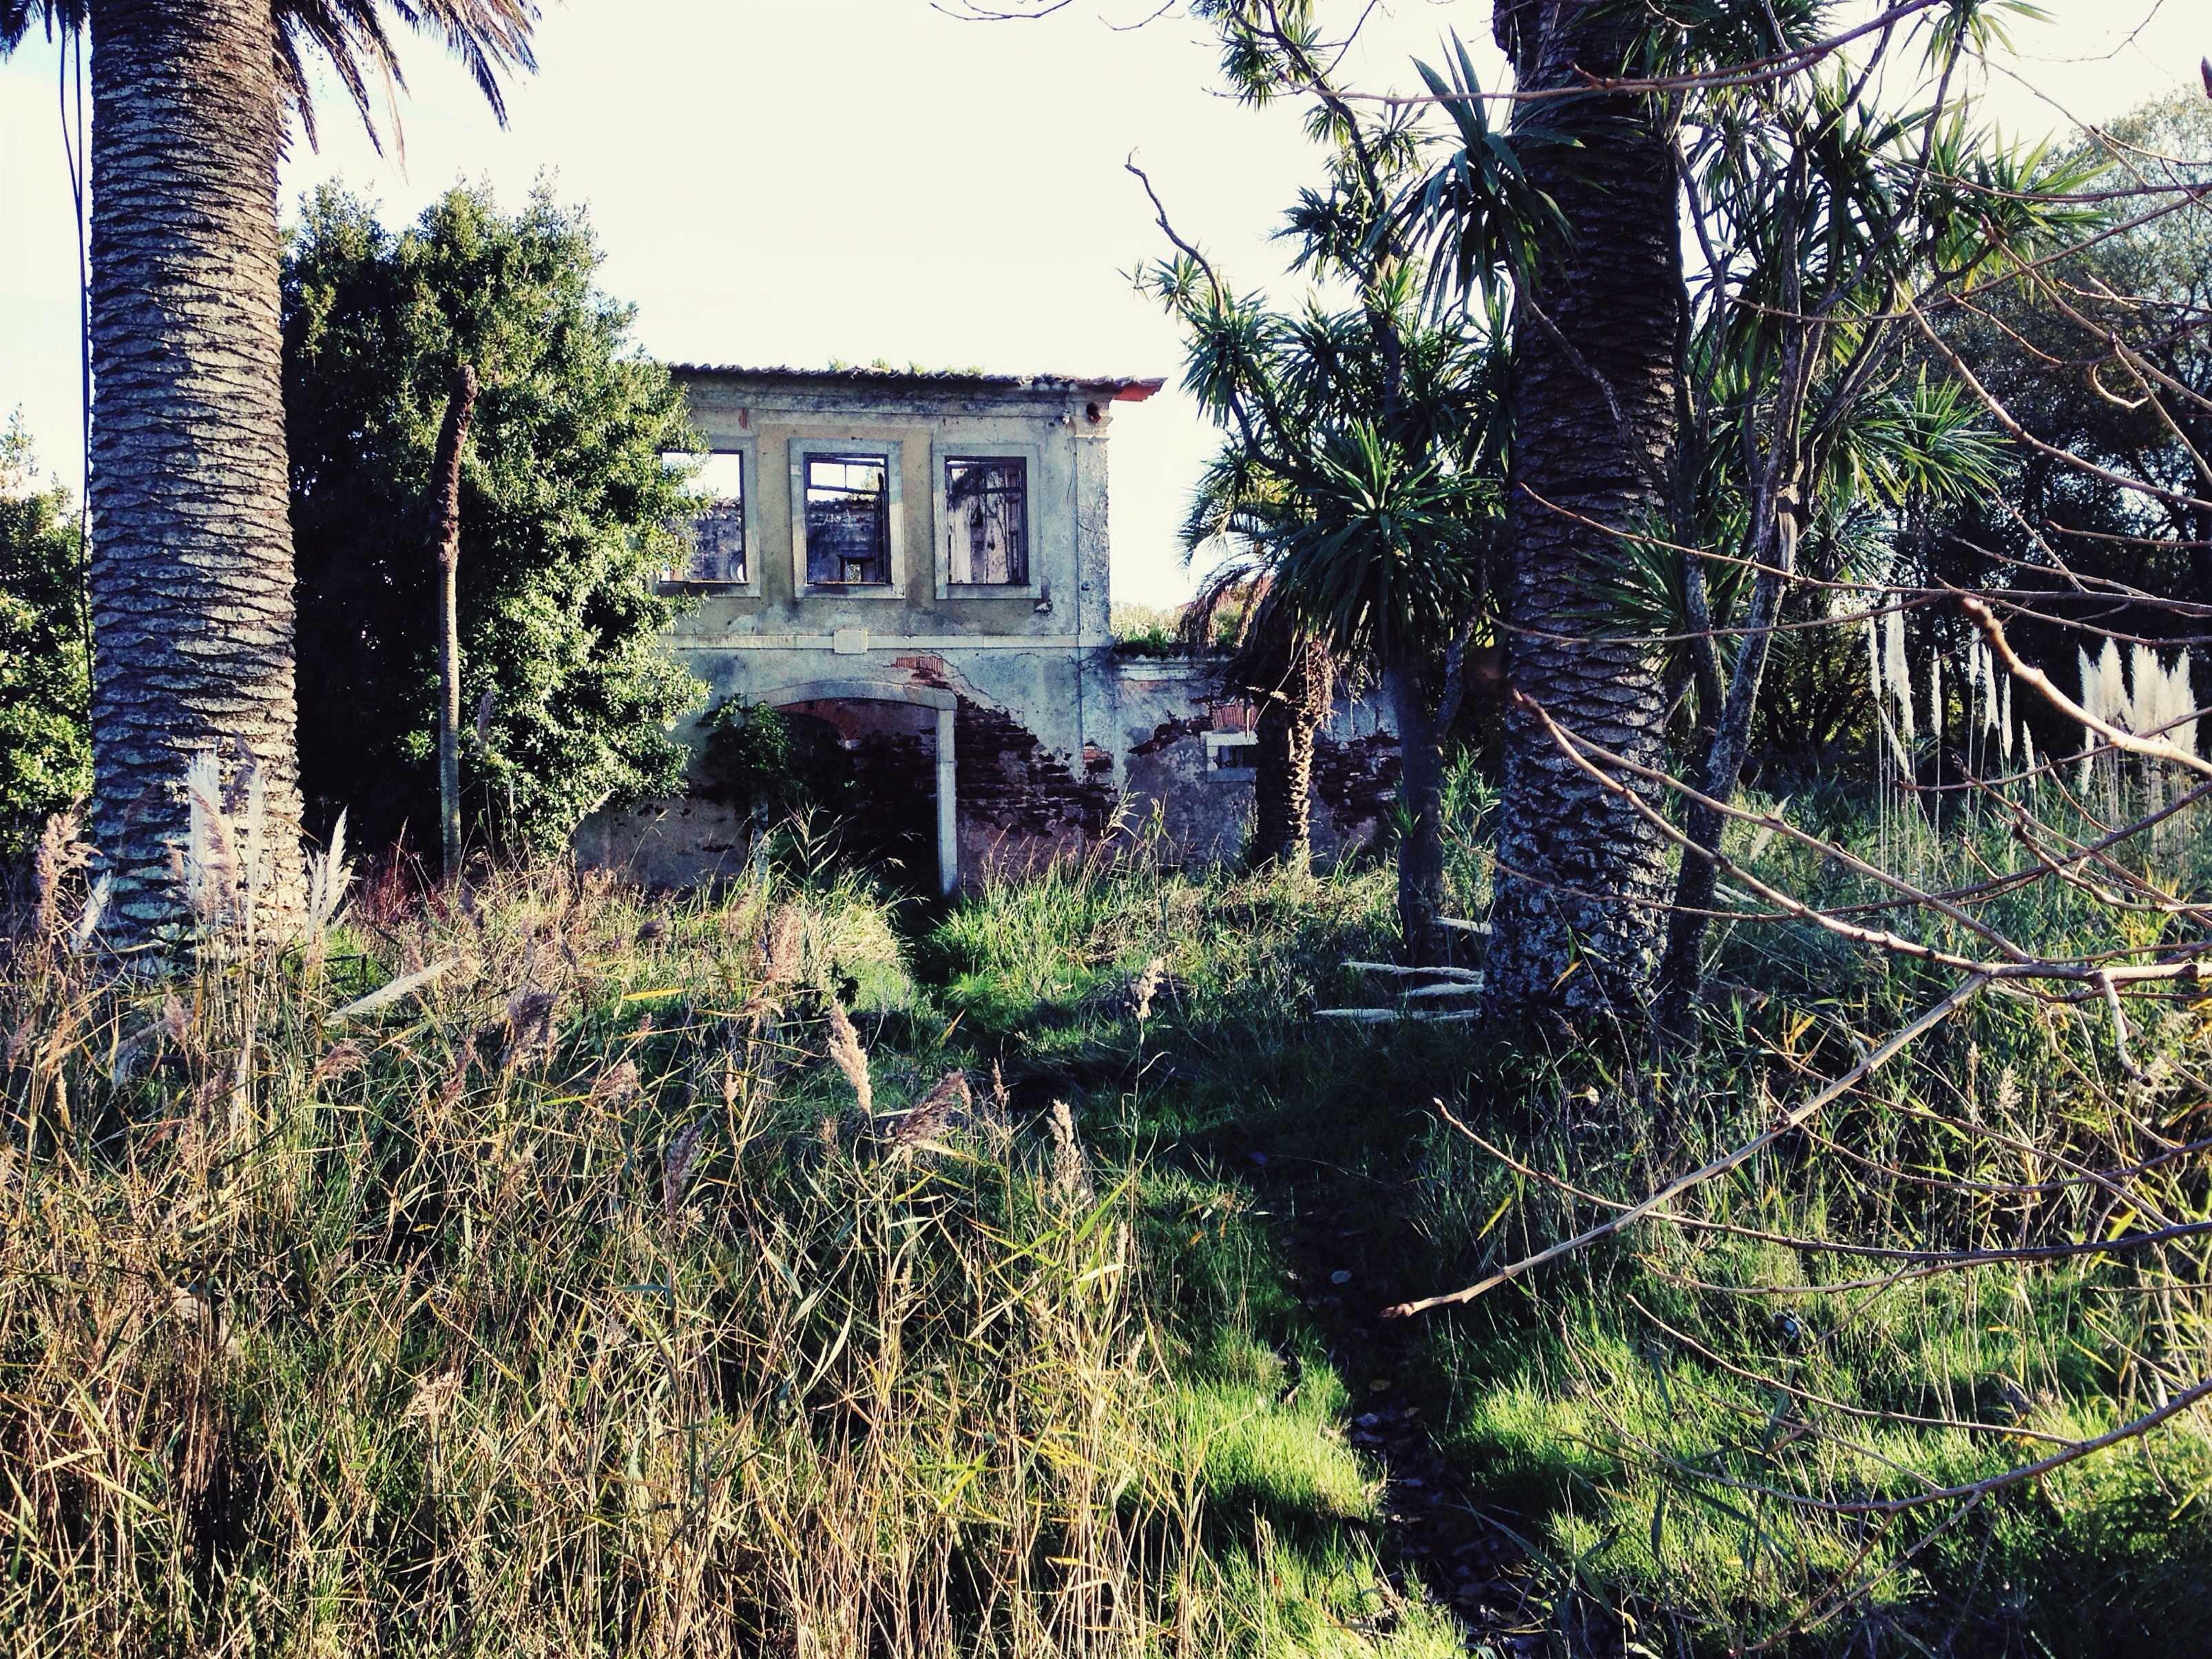
tree, house, home, village, cottage, rural area